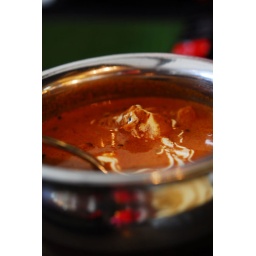
Barbequed chicken pieces in rich gravy topped with a dash of cream and home churned butter